Taraz

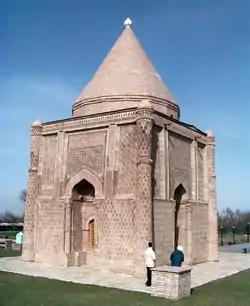
The partially restored mausoleum of Ayshah Bibi near Taraz

This is the site of the "Battle of Talas"—first and the last military face-off between the Muslim Arab forces and the Chinese imperial troops in AD 750–51. After the Arab conquest of Central Asia in the 7th century and 8th century, the Persian Samanids occupied a major part of Central Asia in the 9th century. By this time Taraz, developing little by little had been a rich city-state typical of Central Asia with a large population and vast agricultural zone. In the late 9th century the Samanids extended their rule into the Steppes and captured Taraz (893), then one of the headquarters of the Karluk kaghan. A large church was transformed into a mosque, and according to one source, the "Amir of Taraz" embraced Islam. The Islamization of Central Asia was due in significant part to the activities of the Samanids, and in Taraz, other pre-existing religions such as Mazdaism, Christianity, Buddhism, and Tengrism were gradually replaced.